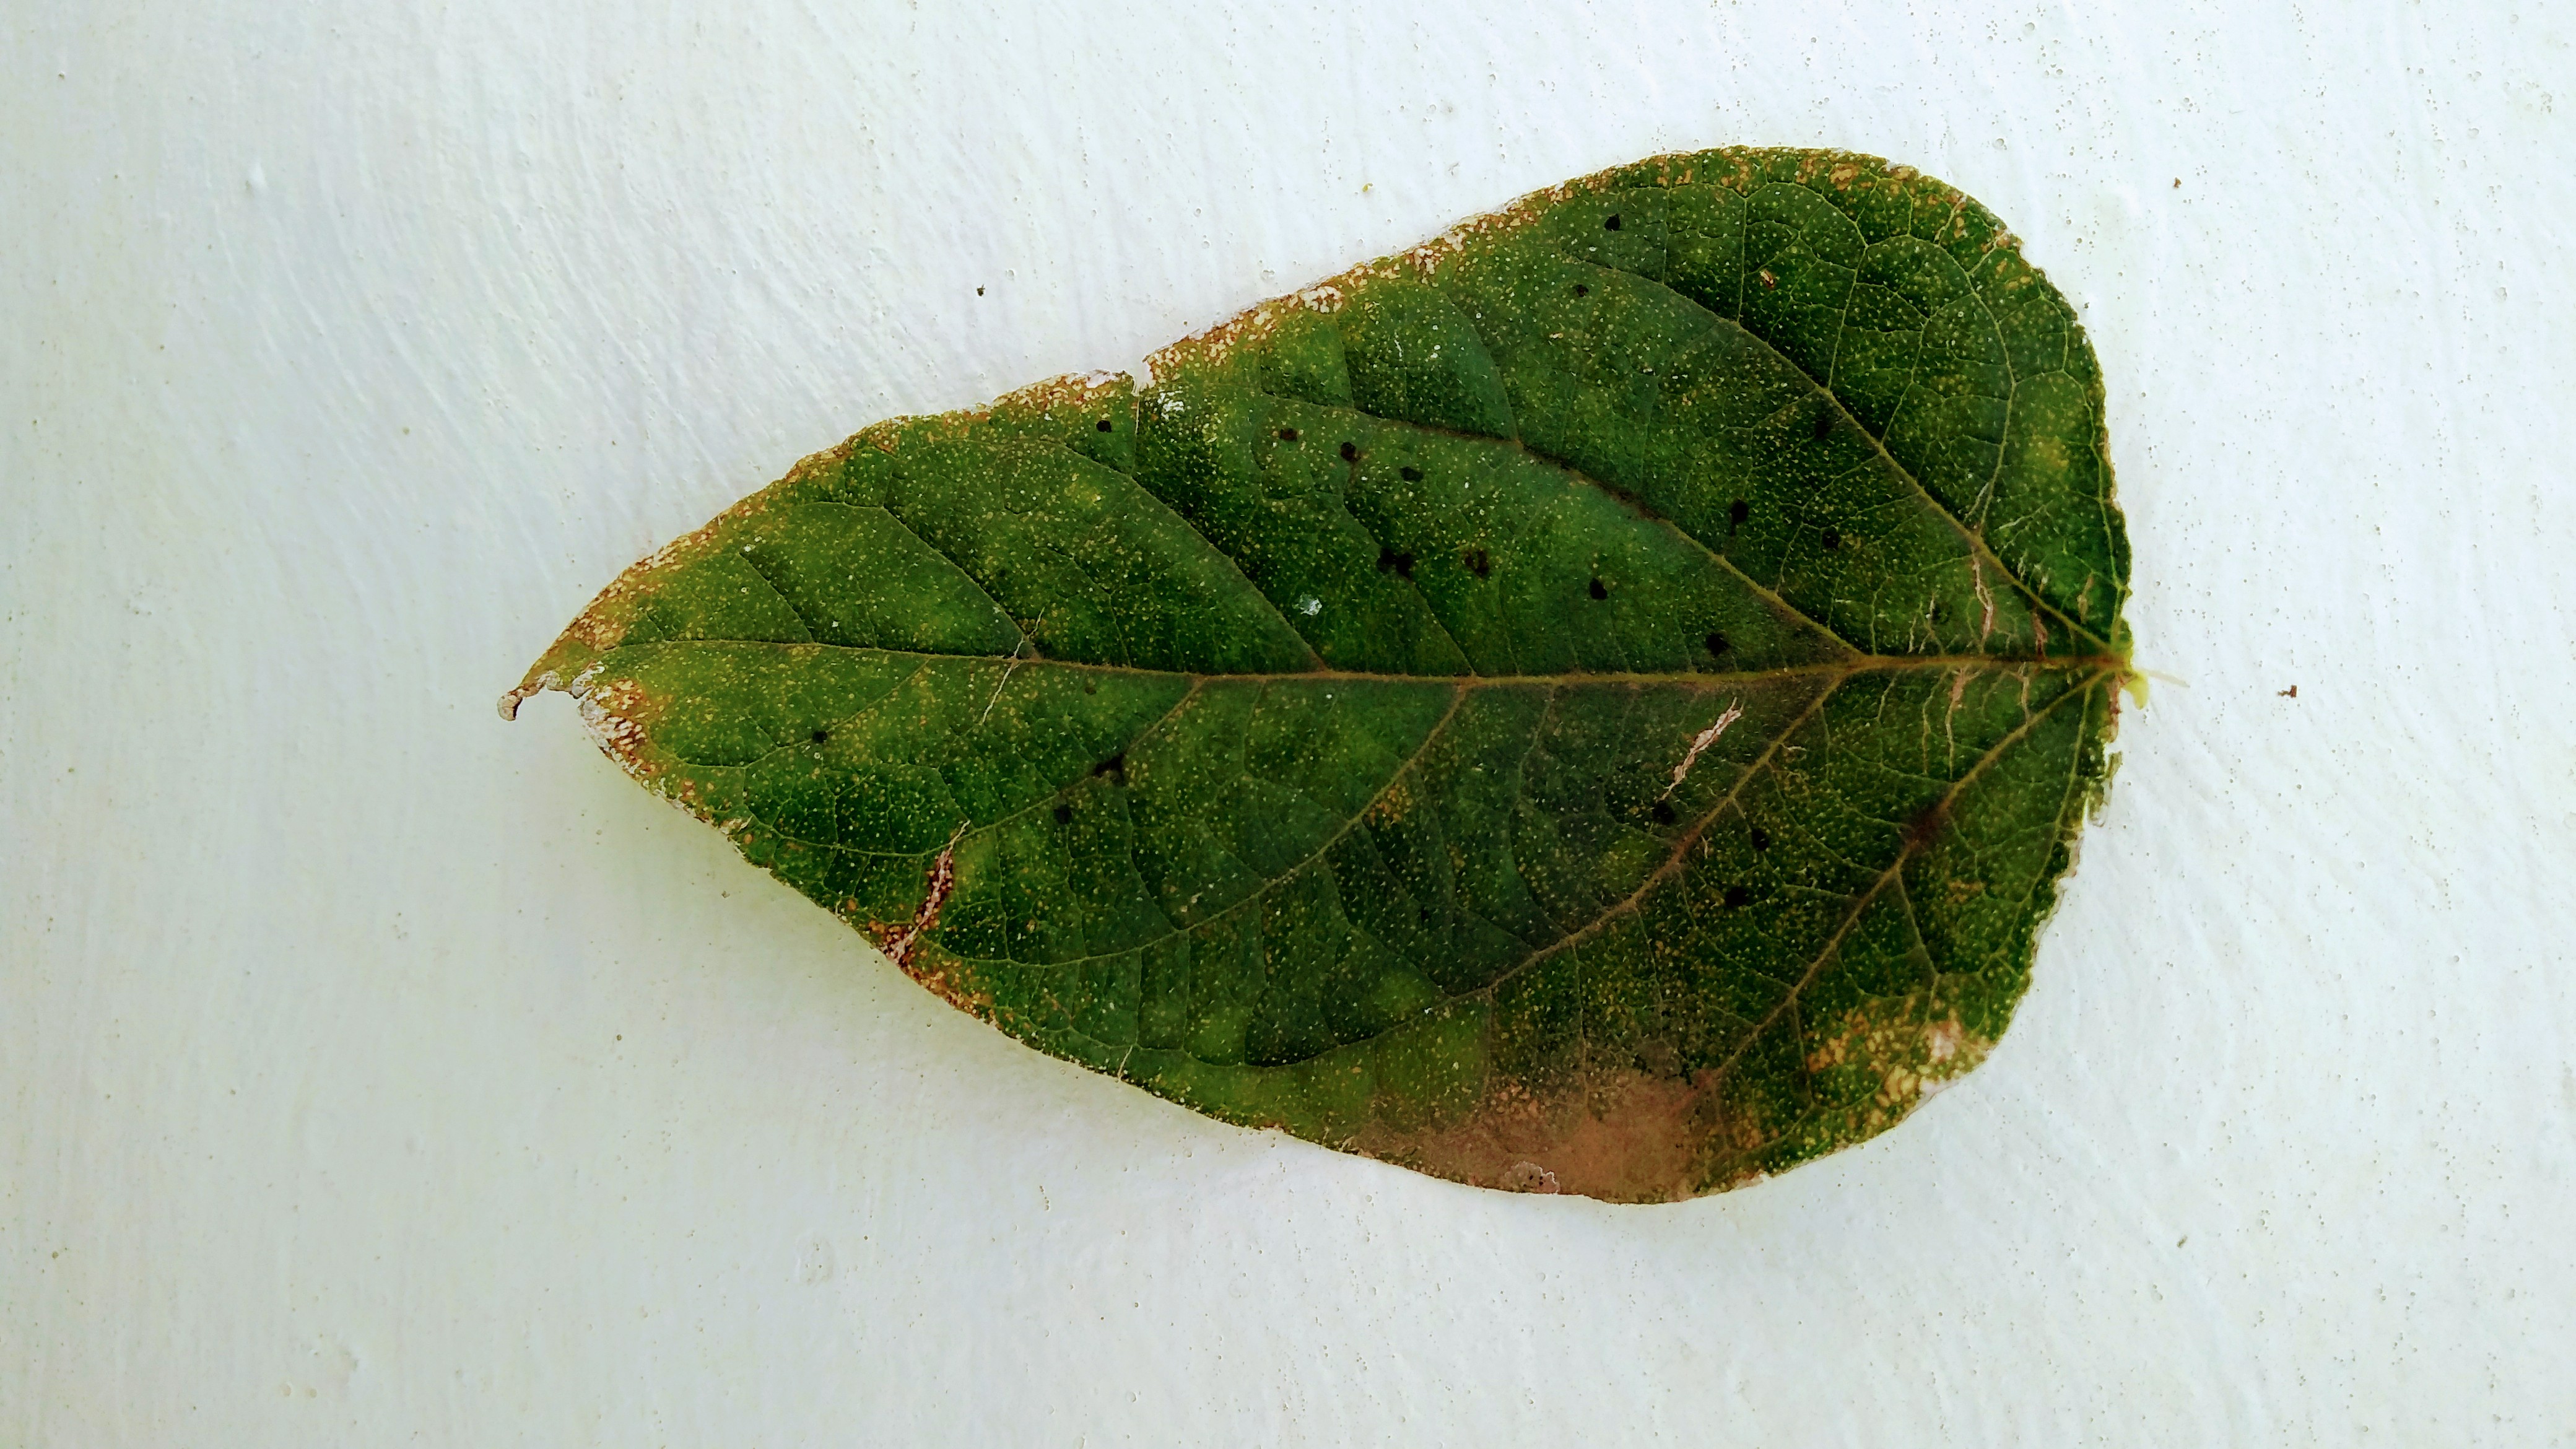
Plant: Parijatha